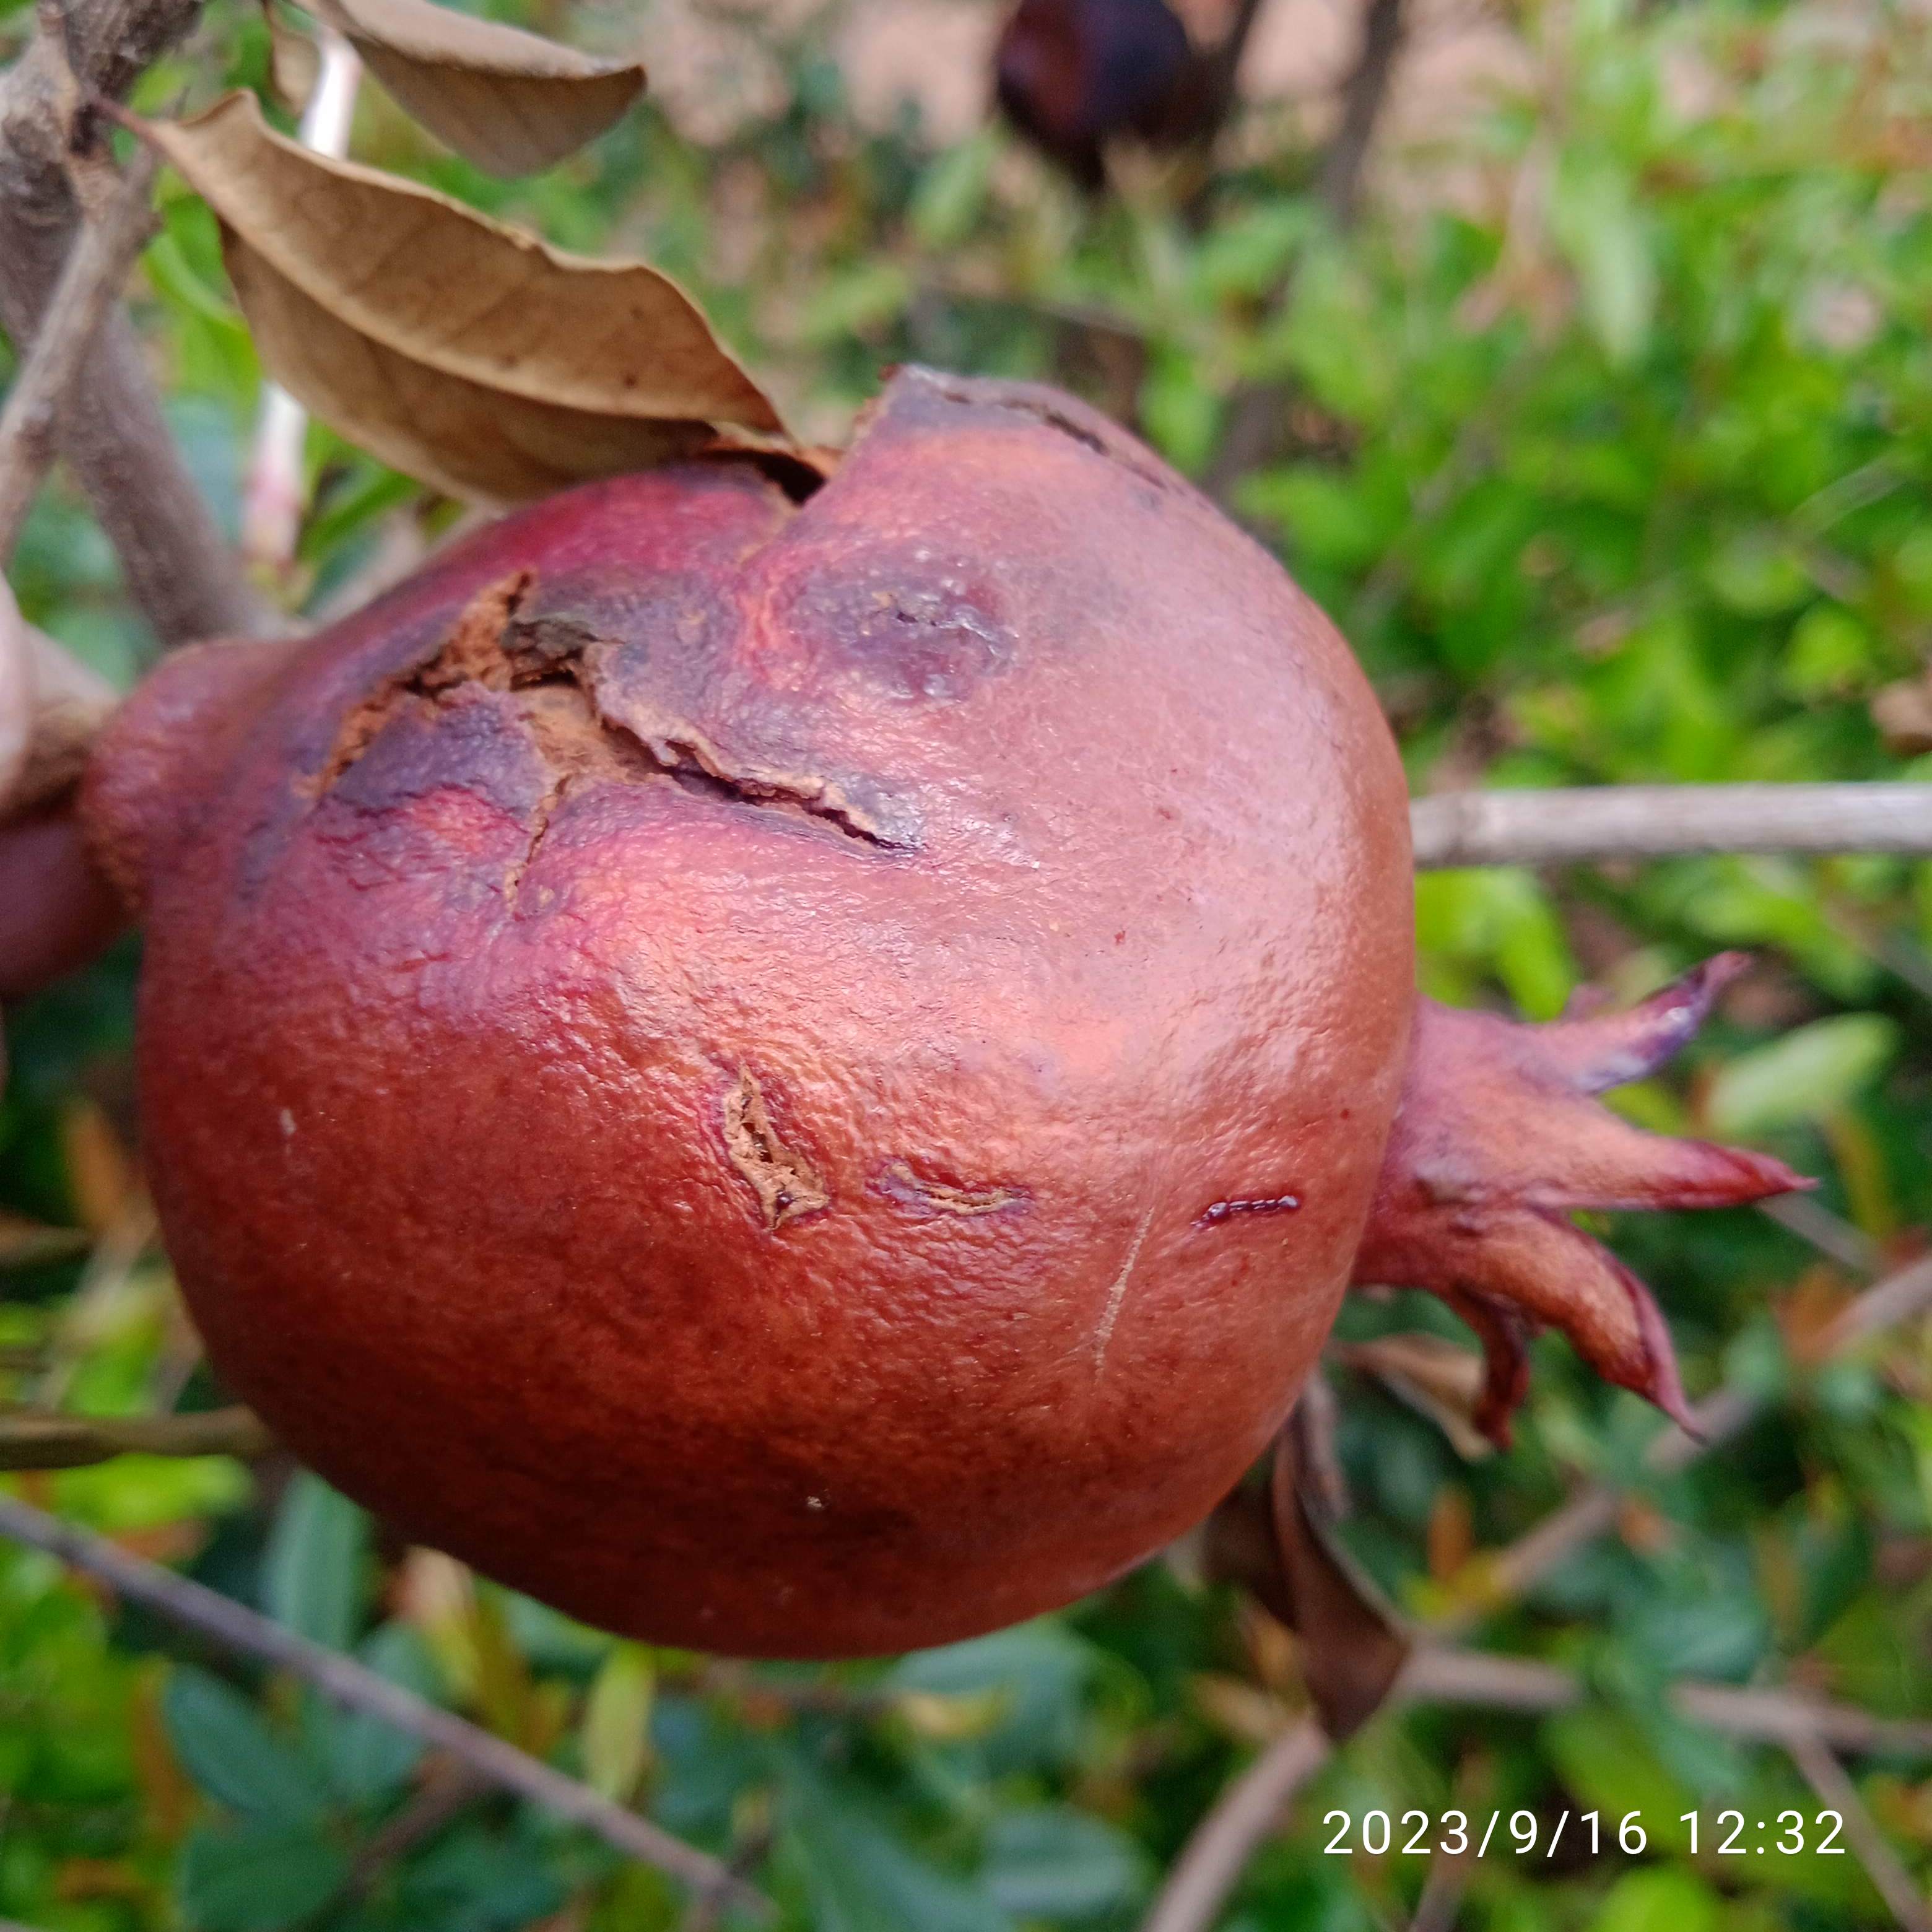
Label: Alternaria